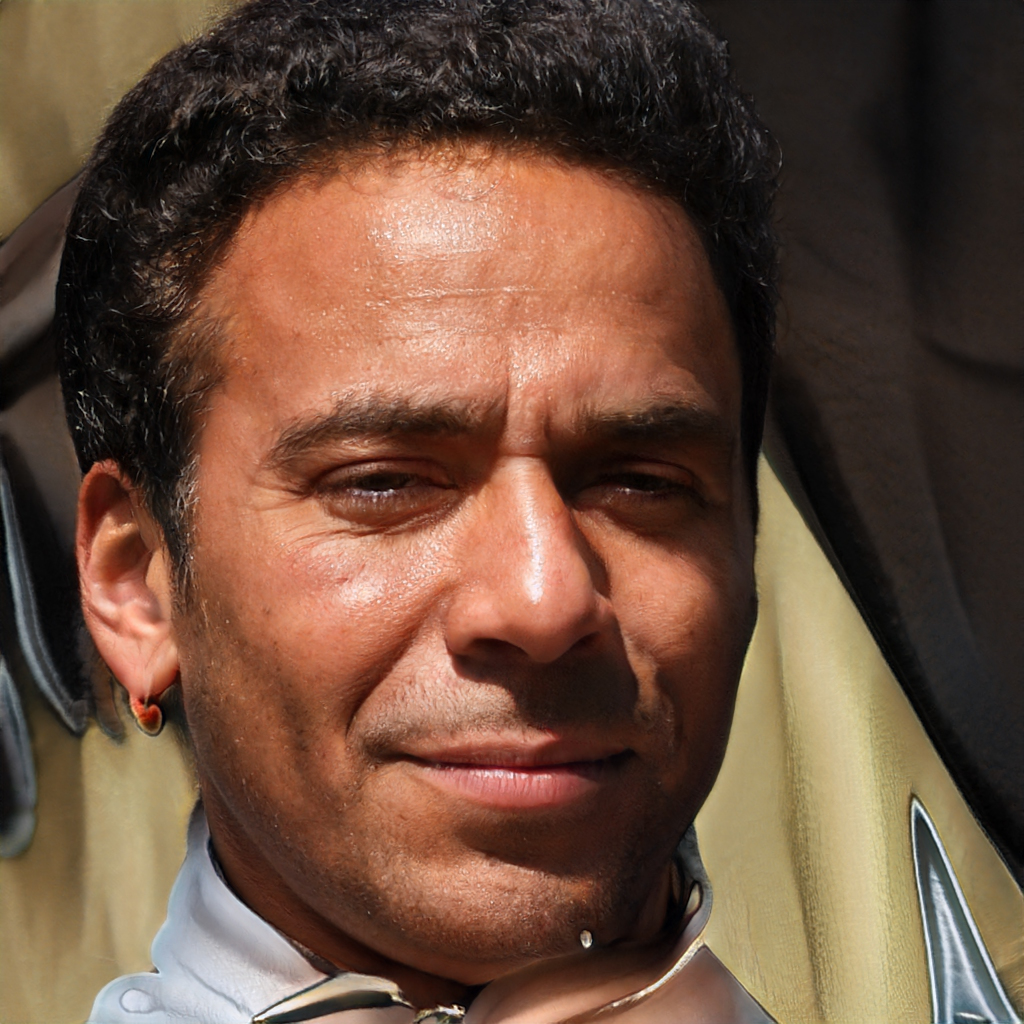
Gender: Male